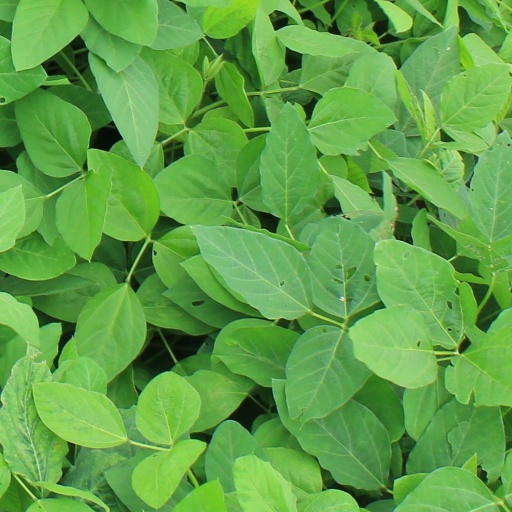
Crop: soybean